Beringen coal preparation plant

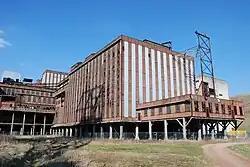
The Beringen coal preparation plant, 2009

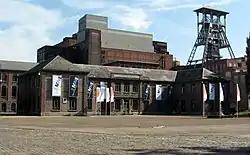
The Beringen coal washery behind the central offices

The Beringen coal preparation plant is a part of the former , which is located in Beringen in the Belgian province of Limburg. Since 1994, the building has been selected and protected as mining heritage by the Flemish government, and is planned to be reused as part of the Flemish Mining Museum. The mining site of Beringen was one of the Belgian anchor points of the ERIH (European Route of Industrial Heritage). A coal preparation plant separates the usable coal from the waste rock. This coal preparation plant is one of the biggest and last vast examples of the Belgian coal industry.